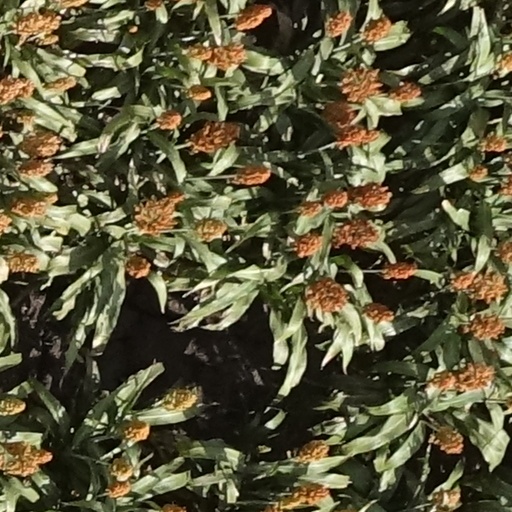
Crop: sorghum